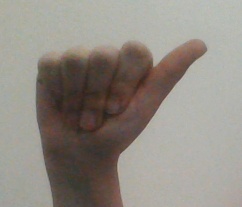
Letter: dhad